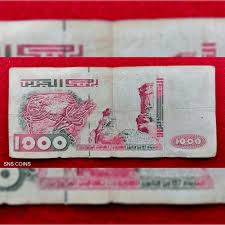
Denomination: 1000DZD